Nettie Leila Michel

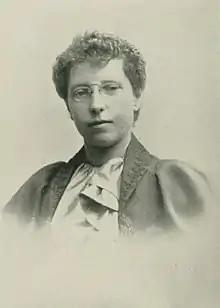
from "A Woman of the Century"

Nettie Leila Michel (Champion; after first marriage, Michel; after second marriage, Smith; after third marriage, Jeannette Champion Roake; September 26, 1863 – June 29, 1912) was an American business woman, author, and magazine editor of the long nineteenth century. Michel was the first woman commercial traveler (traveling salesperson) in the U.S. and early in life traveled through Michigan for the N. K. Fairbank Company, of Chicago. She later gave up traveling and became the first editor of a strictly literary magazine, being associated with Charles Wells Moulton in Buffalo, New York, on "The Magazine of Poetry", and with Mary Livermore in literary work.